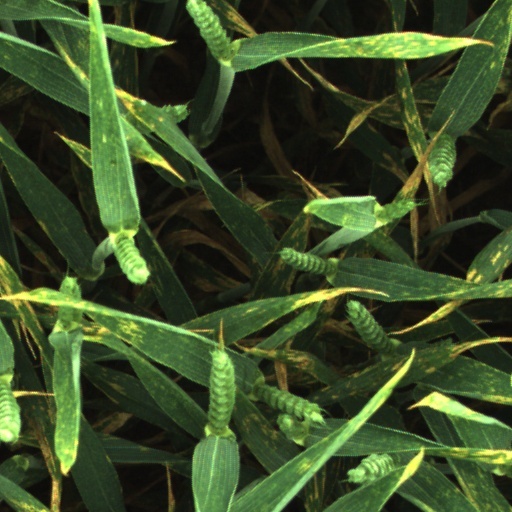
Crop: wheat